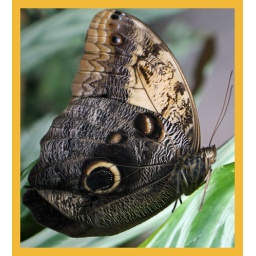
brown on the outside but blue in the middle!